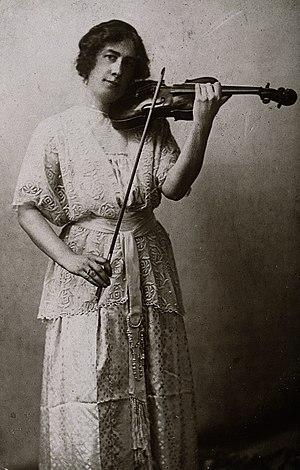
Julia Klumpke, souvent orthographié Julia Klumpkey, est une violoniste et compositrice américaine.